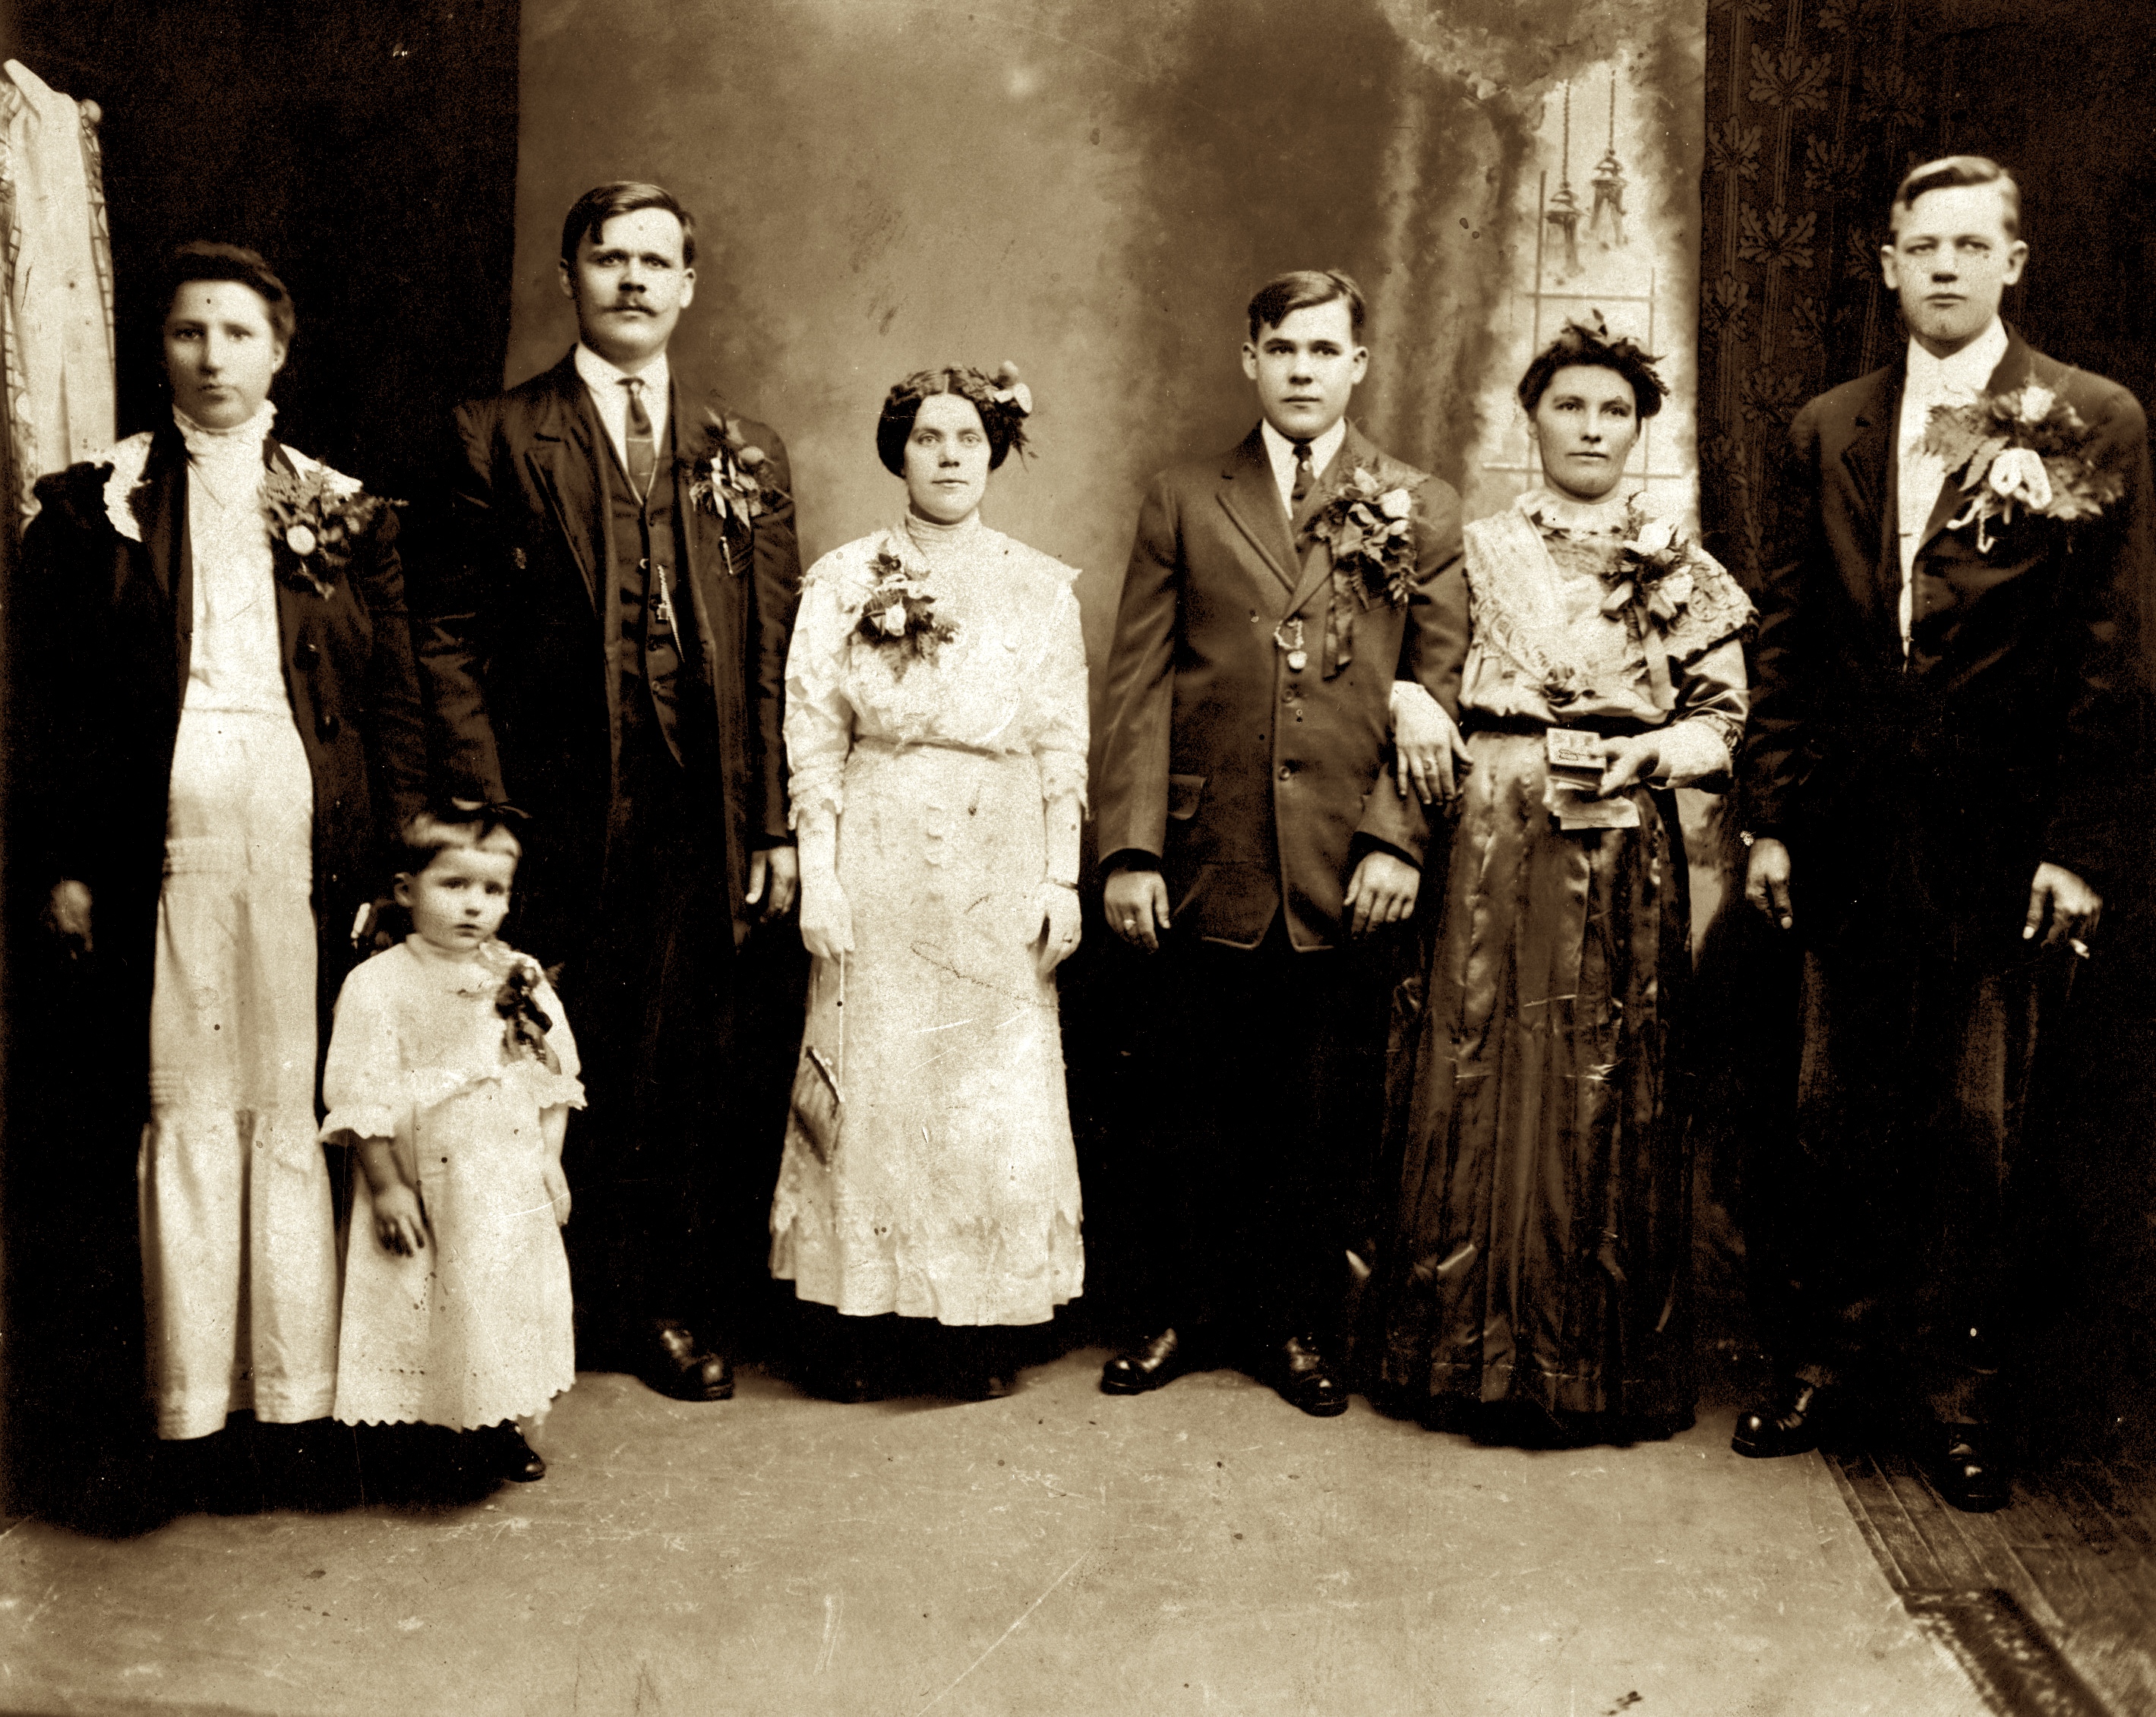
people, fashion, wedding, groom, monarch, family, dress, photograph, image, bratina